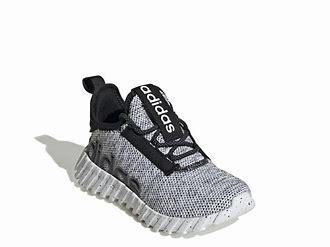
Brand: Adidas
Model: Kaptir